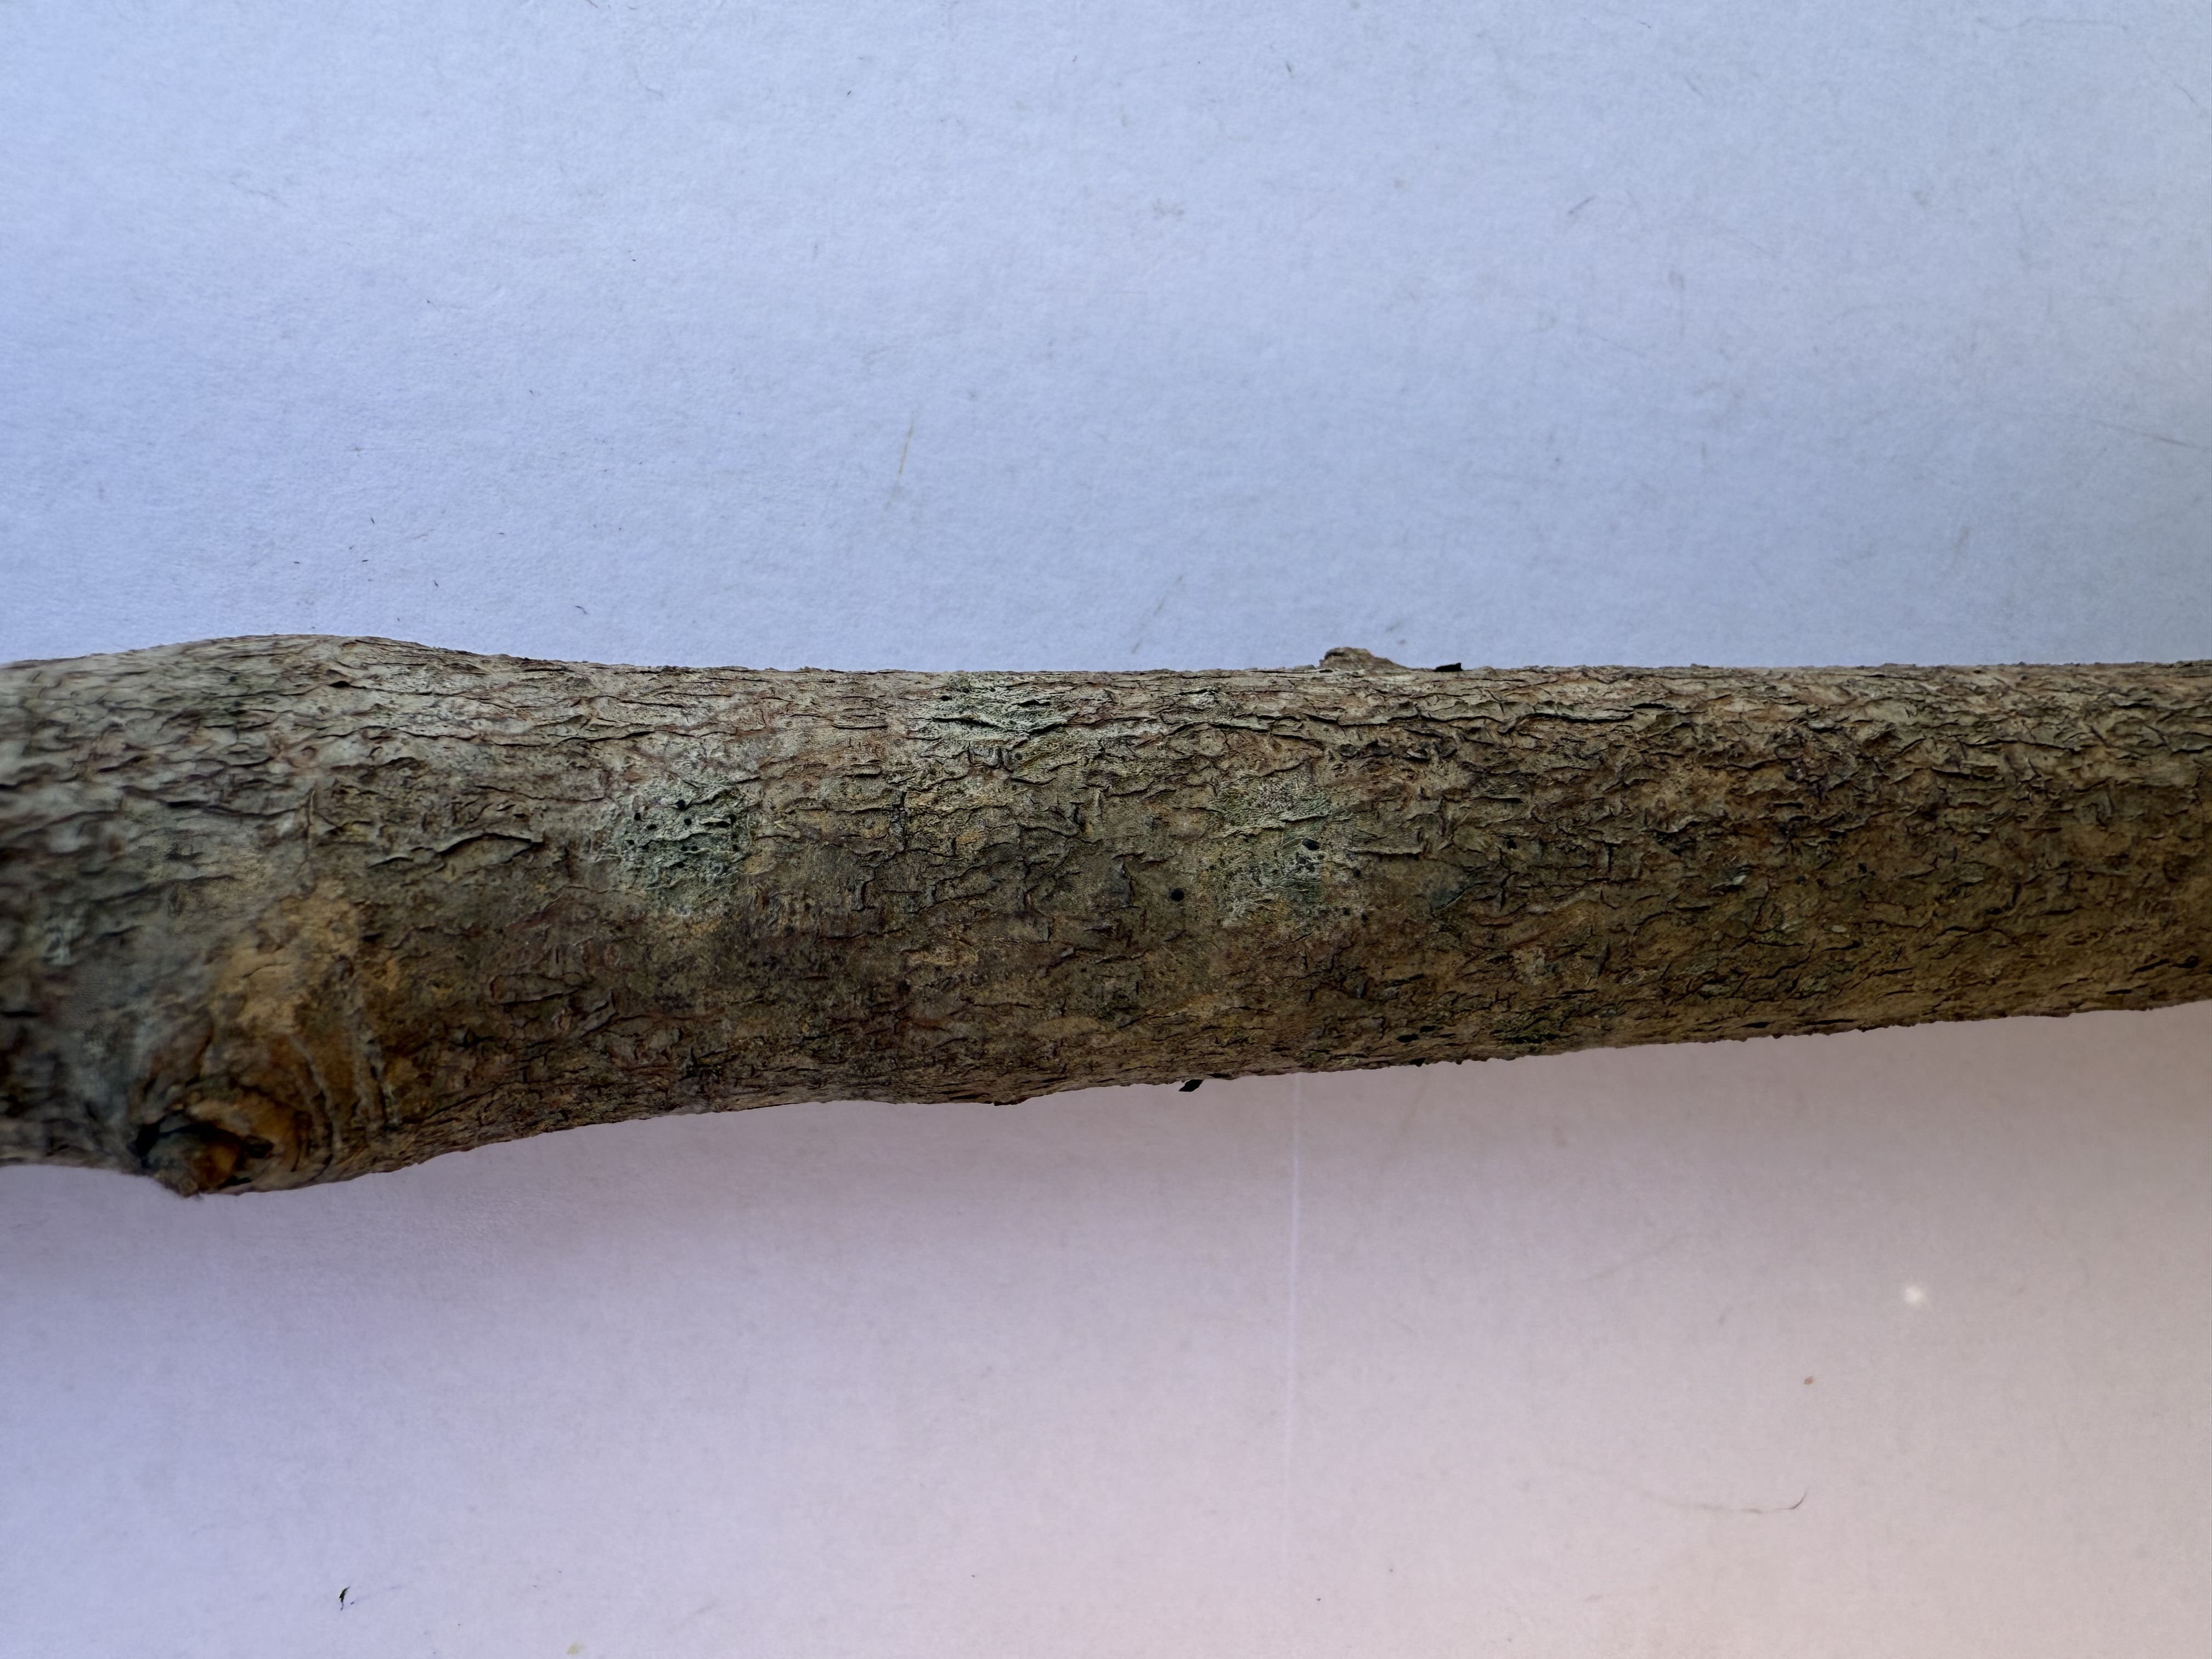
Variety: Cornelian Cherry